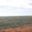
Label: plain